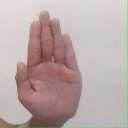
अक्षर: ध